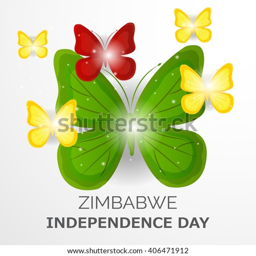
vector illustration of a butterfly for independence day .